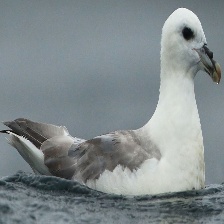
Species: NORTHERN FULMAR
Scientific name: FULMARUS GLACIALIS